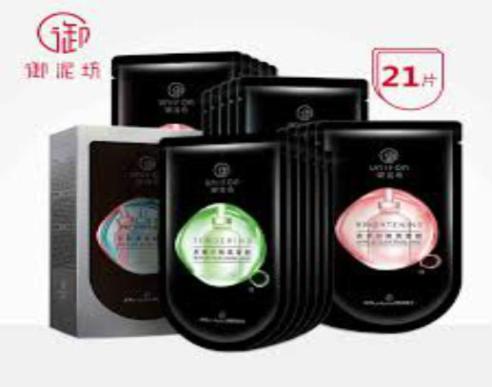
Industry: Necessities